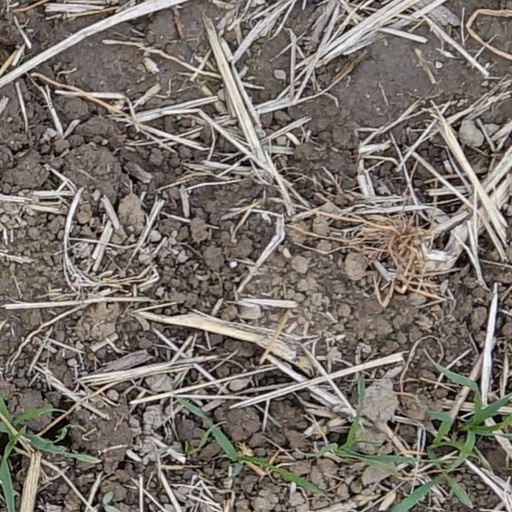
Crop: wheat